Mary Akor

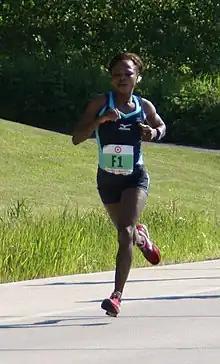
Mary Akor runs to her third consecutive title at Grandma's Marathon (from Two Harbors to Duluth, Minnesota) in June 2009.

Mary Adah Akor Beasley (born September 24, 1976) is a Nigerian–American athlete who competed for the US at the 2005 and 2007 World Marathon Championships. In 2006, she was ranked the seventh fastest U.S. woman marathoner of the year; in 2007, the sixth. She runs (and often wins) multifarious marathons around the United States, Mexico and Africa. After running the Gobernador Marathon in Mexicali, Mexico, in December 2012, she was found to be using a banned substance. She accepted her sanction and returned to competition in 2015.